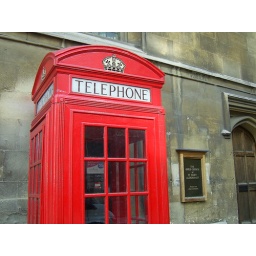
The &amp;quot;K2&amp;quot; design of phone box was introduced across London in the 1920s and was the forerunner of the similar-looking &amp;quot;K6&amp;quot;, introduced nationally in the 1930s.